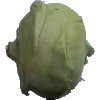
Label: Kohlrabi 1